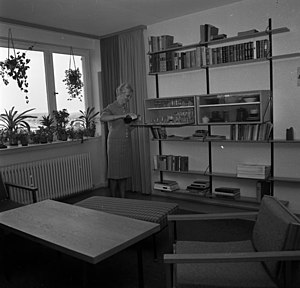
Bogreol
Bogreoler − bogskabe, boghylder − er møbler eller inventar hvis hovedformål er opbevaring af bøger, men anvendes ofte også til andre formål, for eksempel til opstilling eller udstilling af fotografier, medaljer, keramikgenstande eller anden pynt.